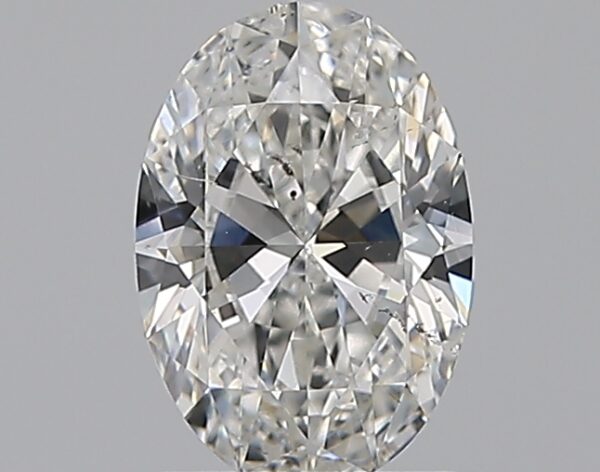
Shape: oval
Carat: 1.01
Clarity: SI1
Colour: F
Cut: EX
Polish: EX
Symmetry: VG
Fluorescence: ST
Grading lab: GIA
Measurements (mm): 8.03 x 5.53 x 3.39